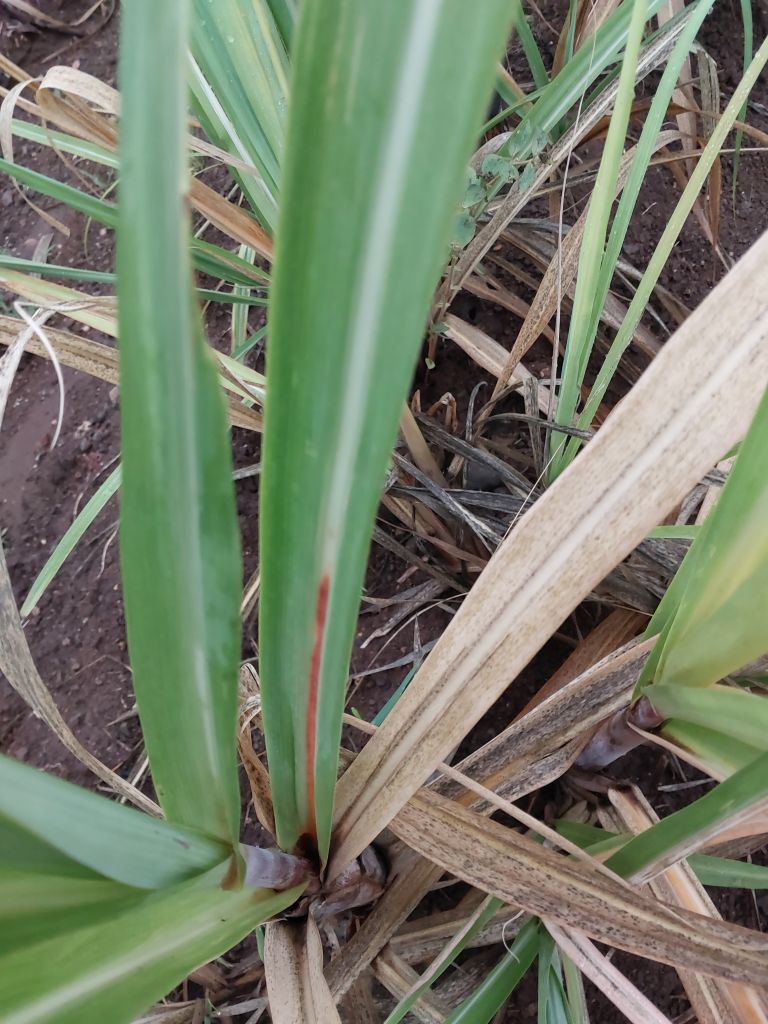
Label: Brown Spot